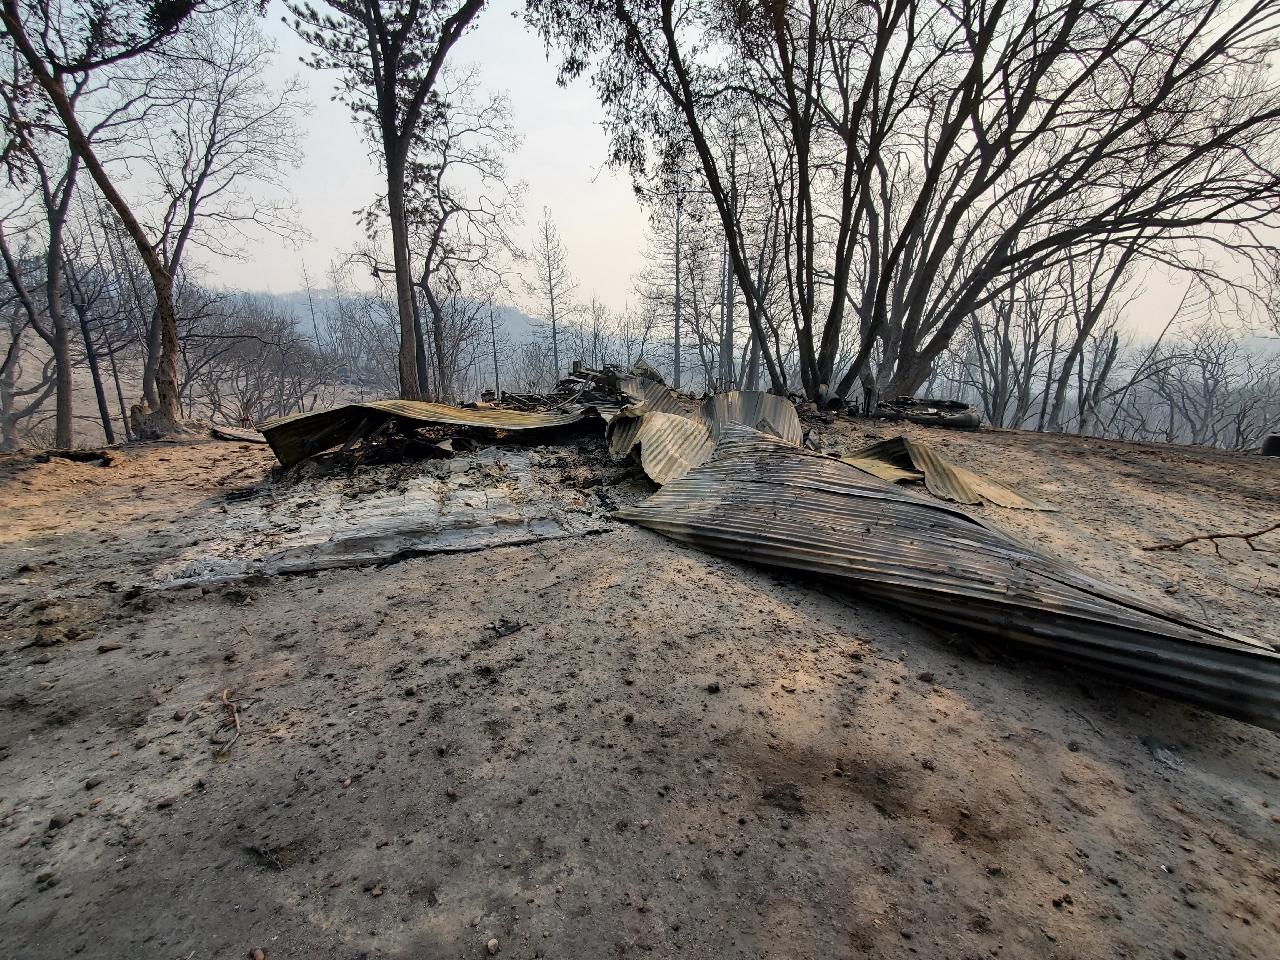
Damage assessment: destroyed